Sally Pearson

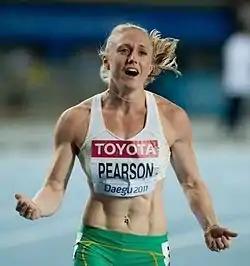
Pearson at the 2011 World Championships

At the 2011 World Championships in Daegu, South Korea, Pearson ran a 100 m hurdles time of 12.28s (+1.1), the fourth fastest time in history, following the semi-finals where she produced the equal fifth fastest time in history of 12.36s (+0.3) to beat her own Oceanian area record and Australian national record.